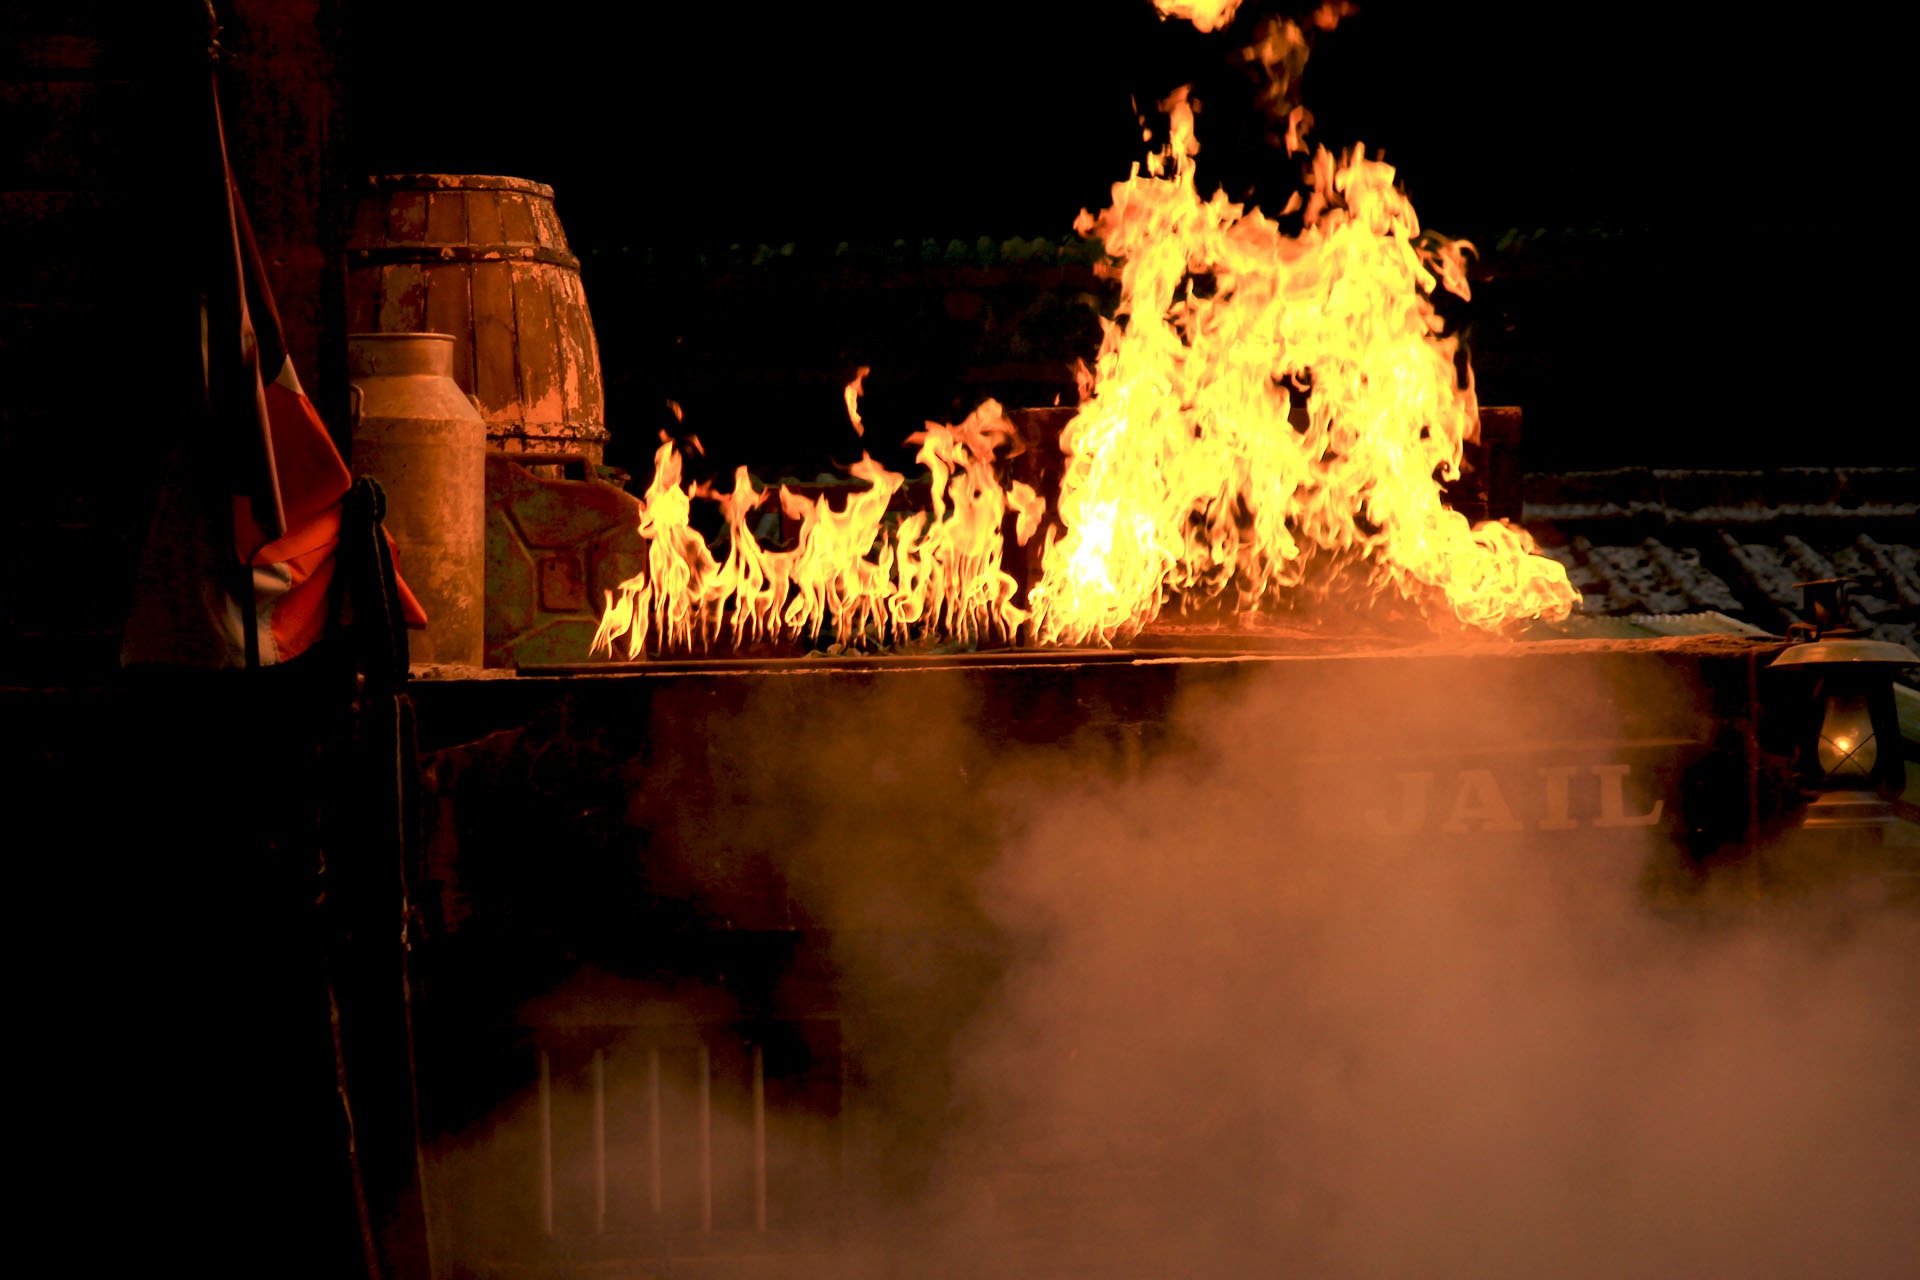
light, night, reflection, flame, fire, darkness, bonfire, jail, jail on fire, jail burn